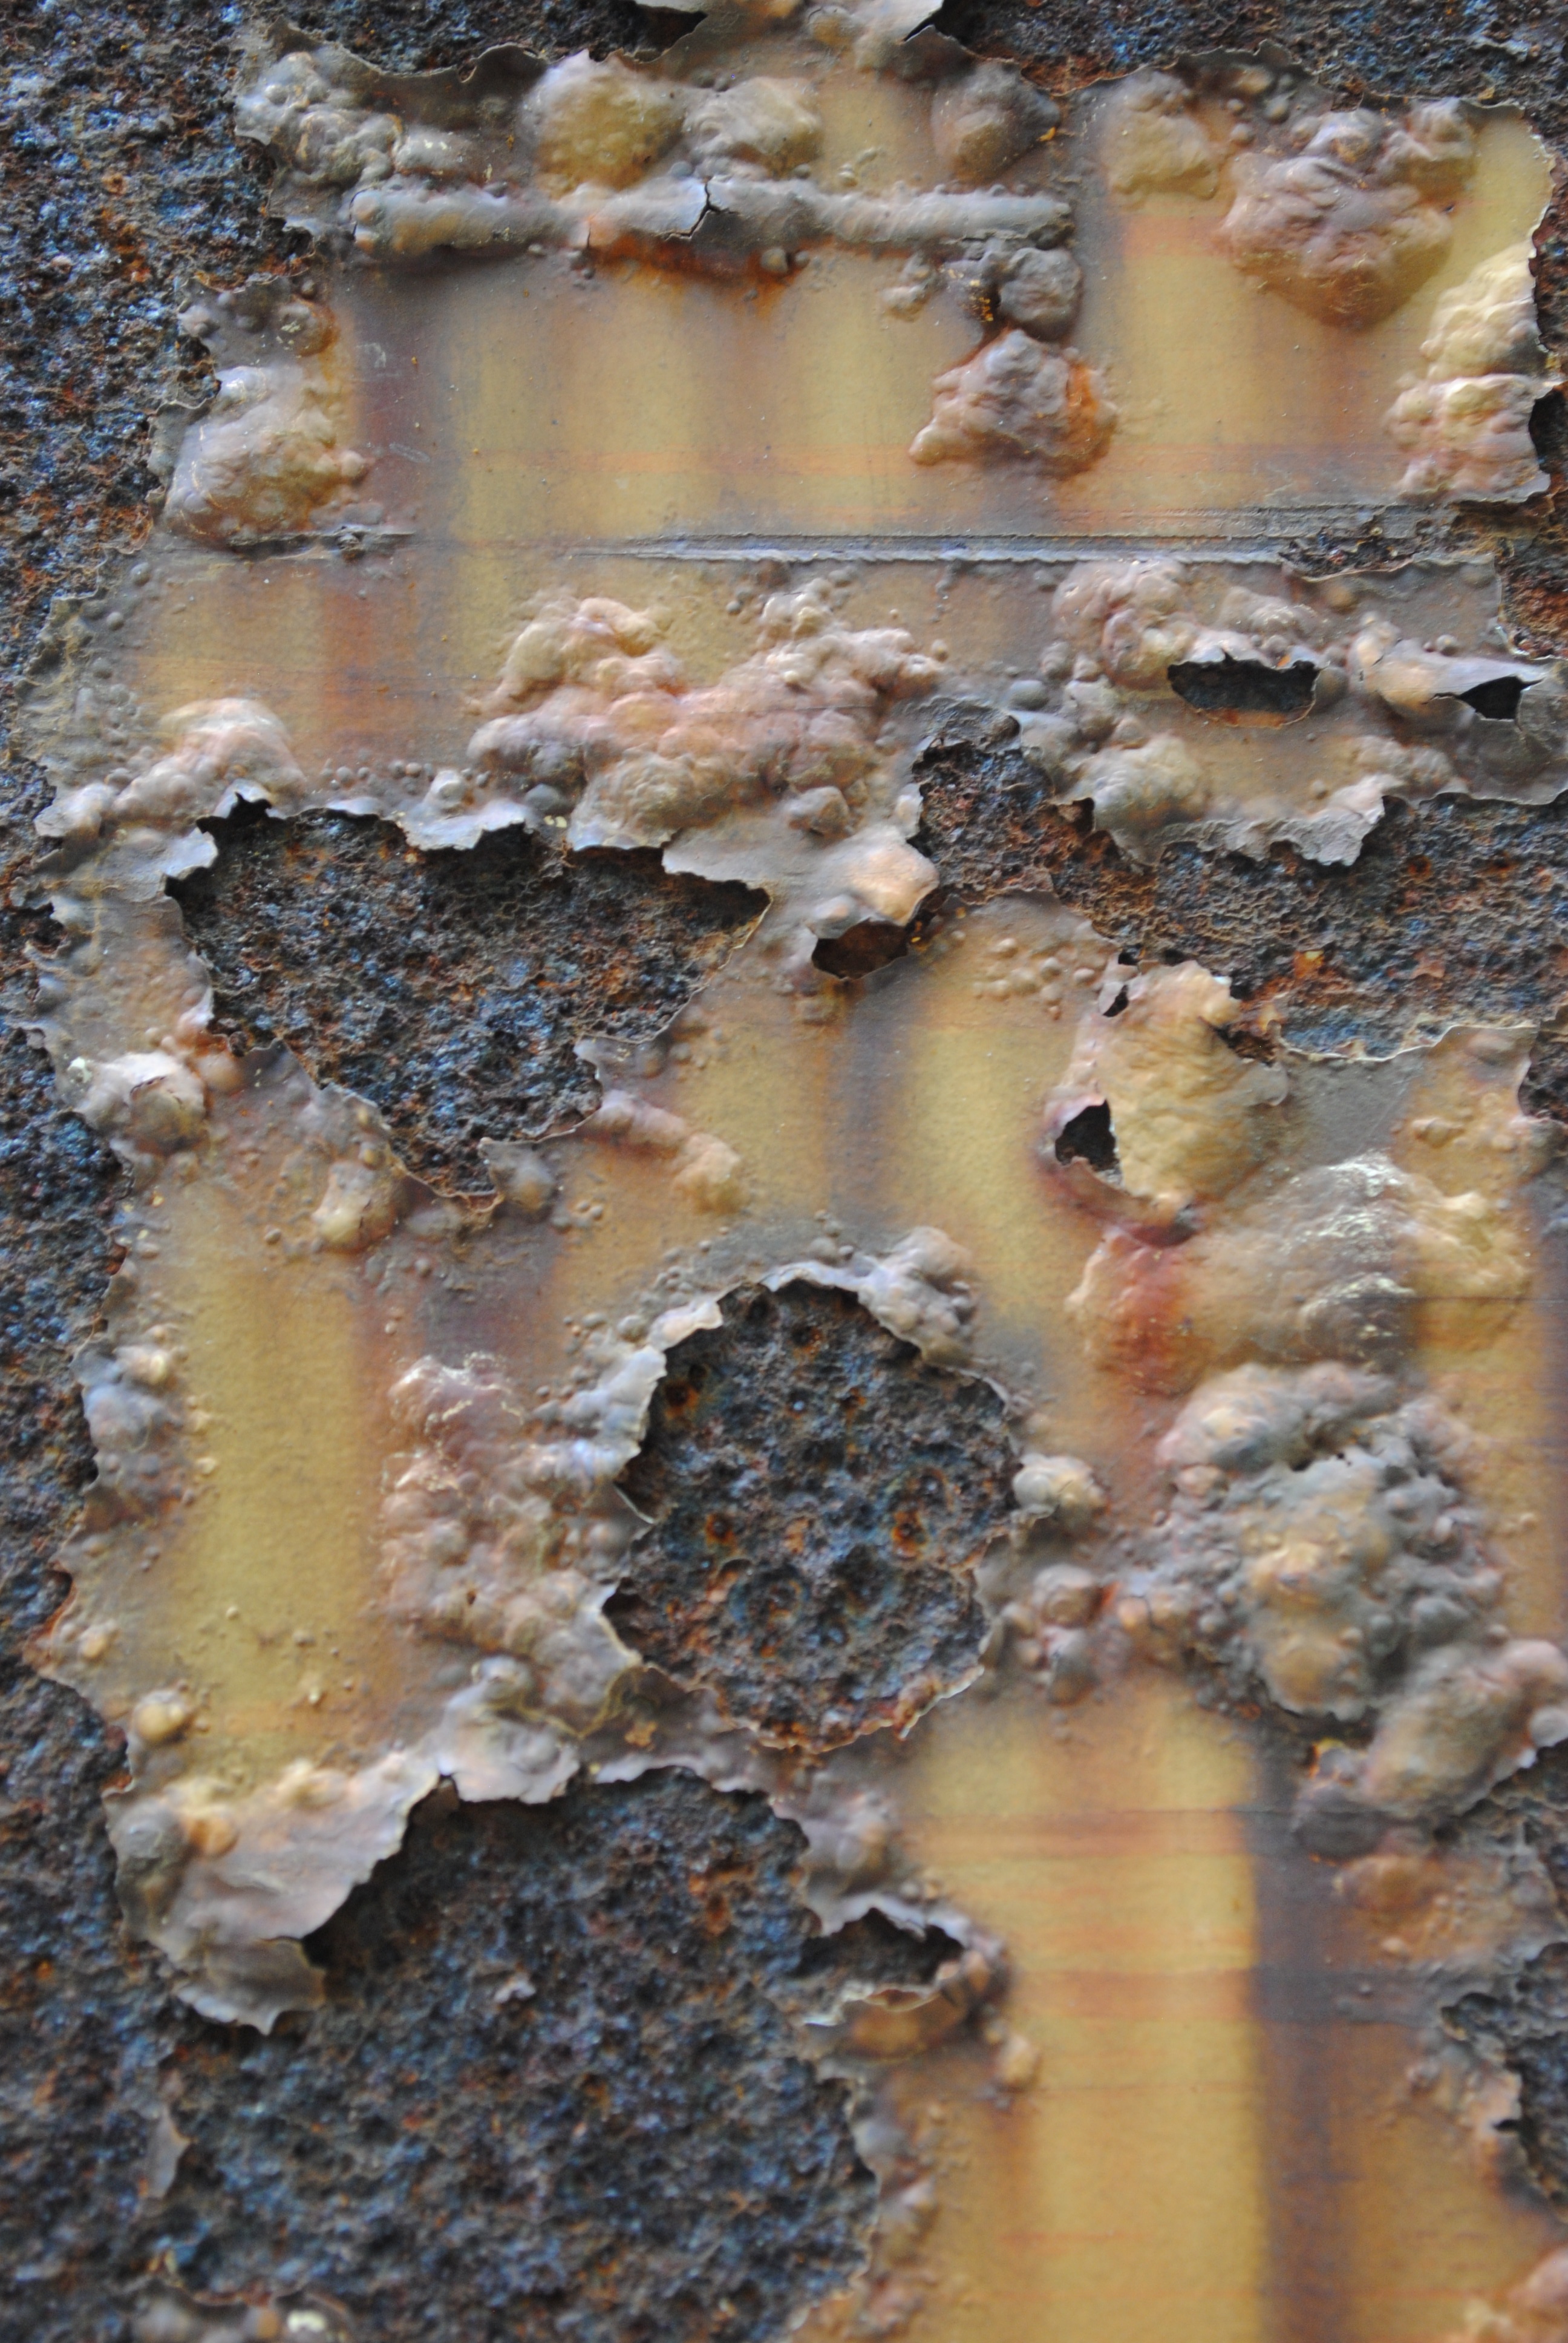
water, rock, texture, leaf, wildlife, rust, orange, reflection, autumn, brown, season, material, peeling paint, geology, tide pool